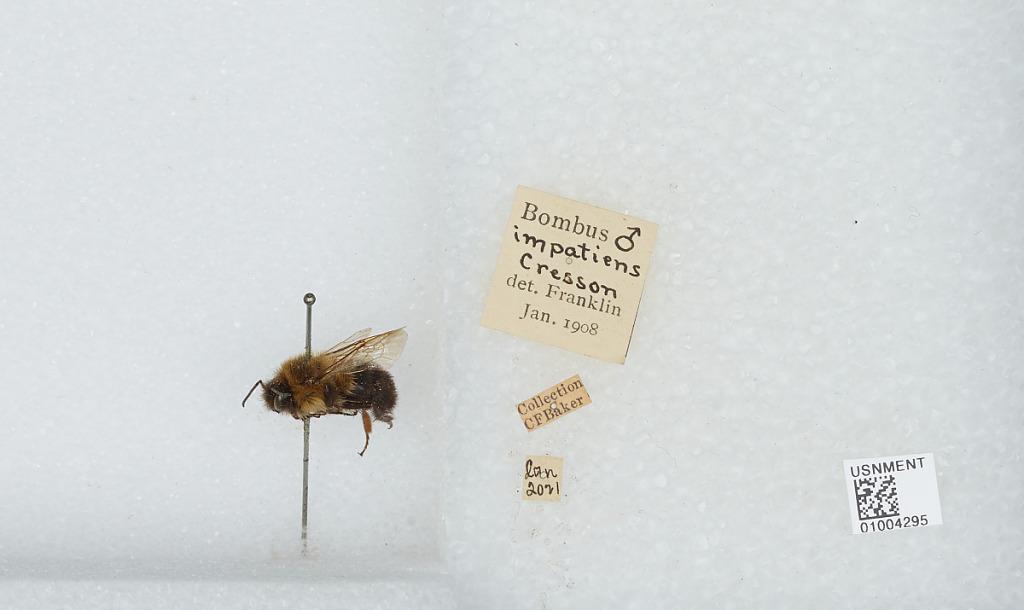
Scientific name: Bombus (Pyrobombus) impatiens Cresson
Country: Canada
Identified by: Franklin